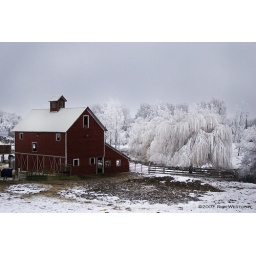
A bright red barn stands out amidst a frosty landscape near Ellensburg, Washington.